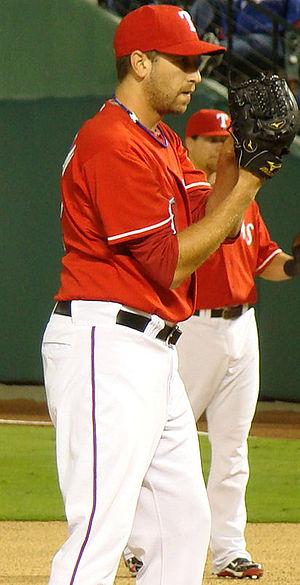
Michael Scott Kirkman est un lanceur de relève gaucher de la Ligue majeure de baseball.